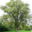
Label: willow_tree